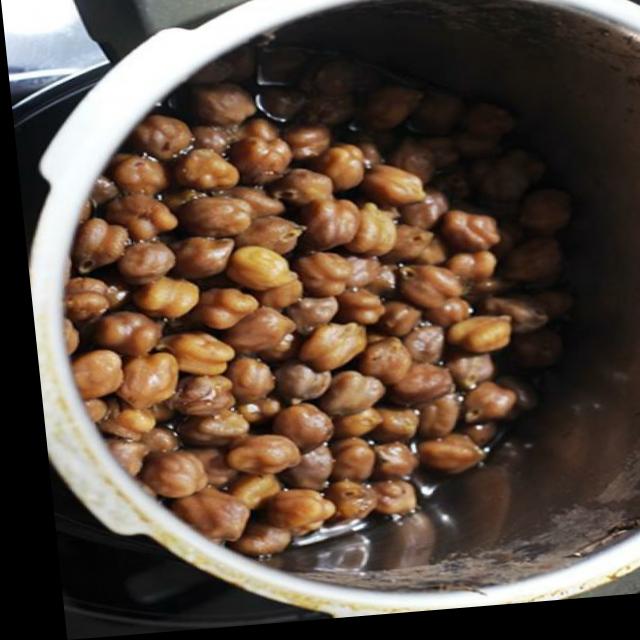
Dish: chole